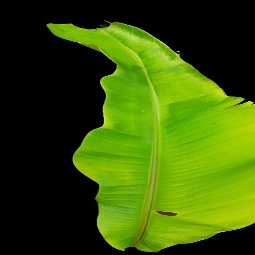
Label: Sulphur